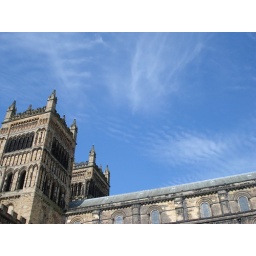
amazing blue late summer sky above durham cathedral